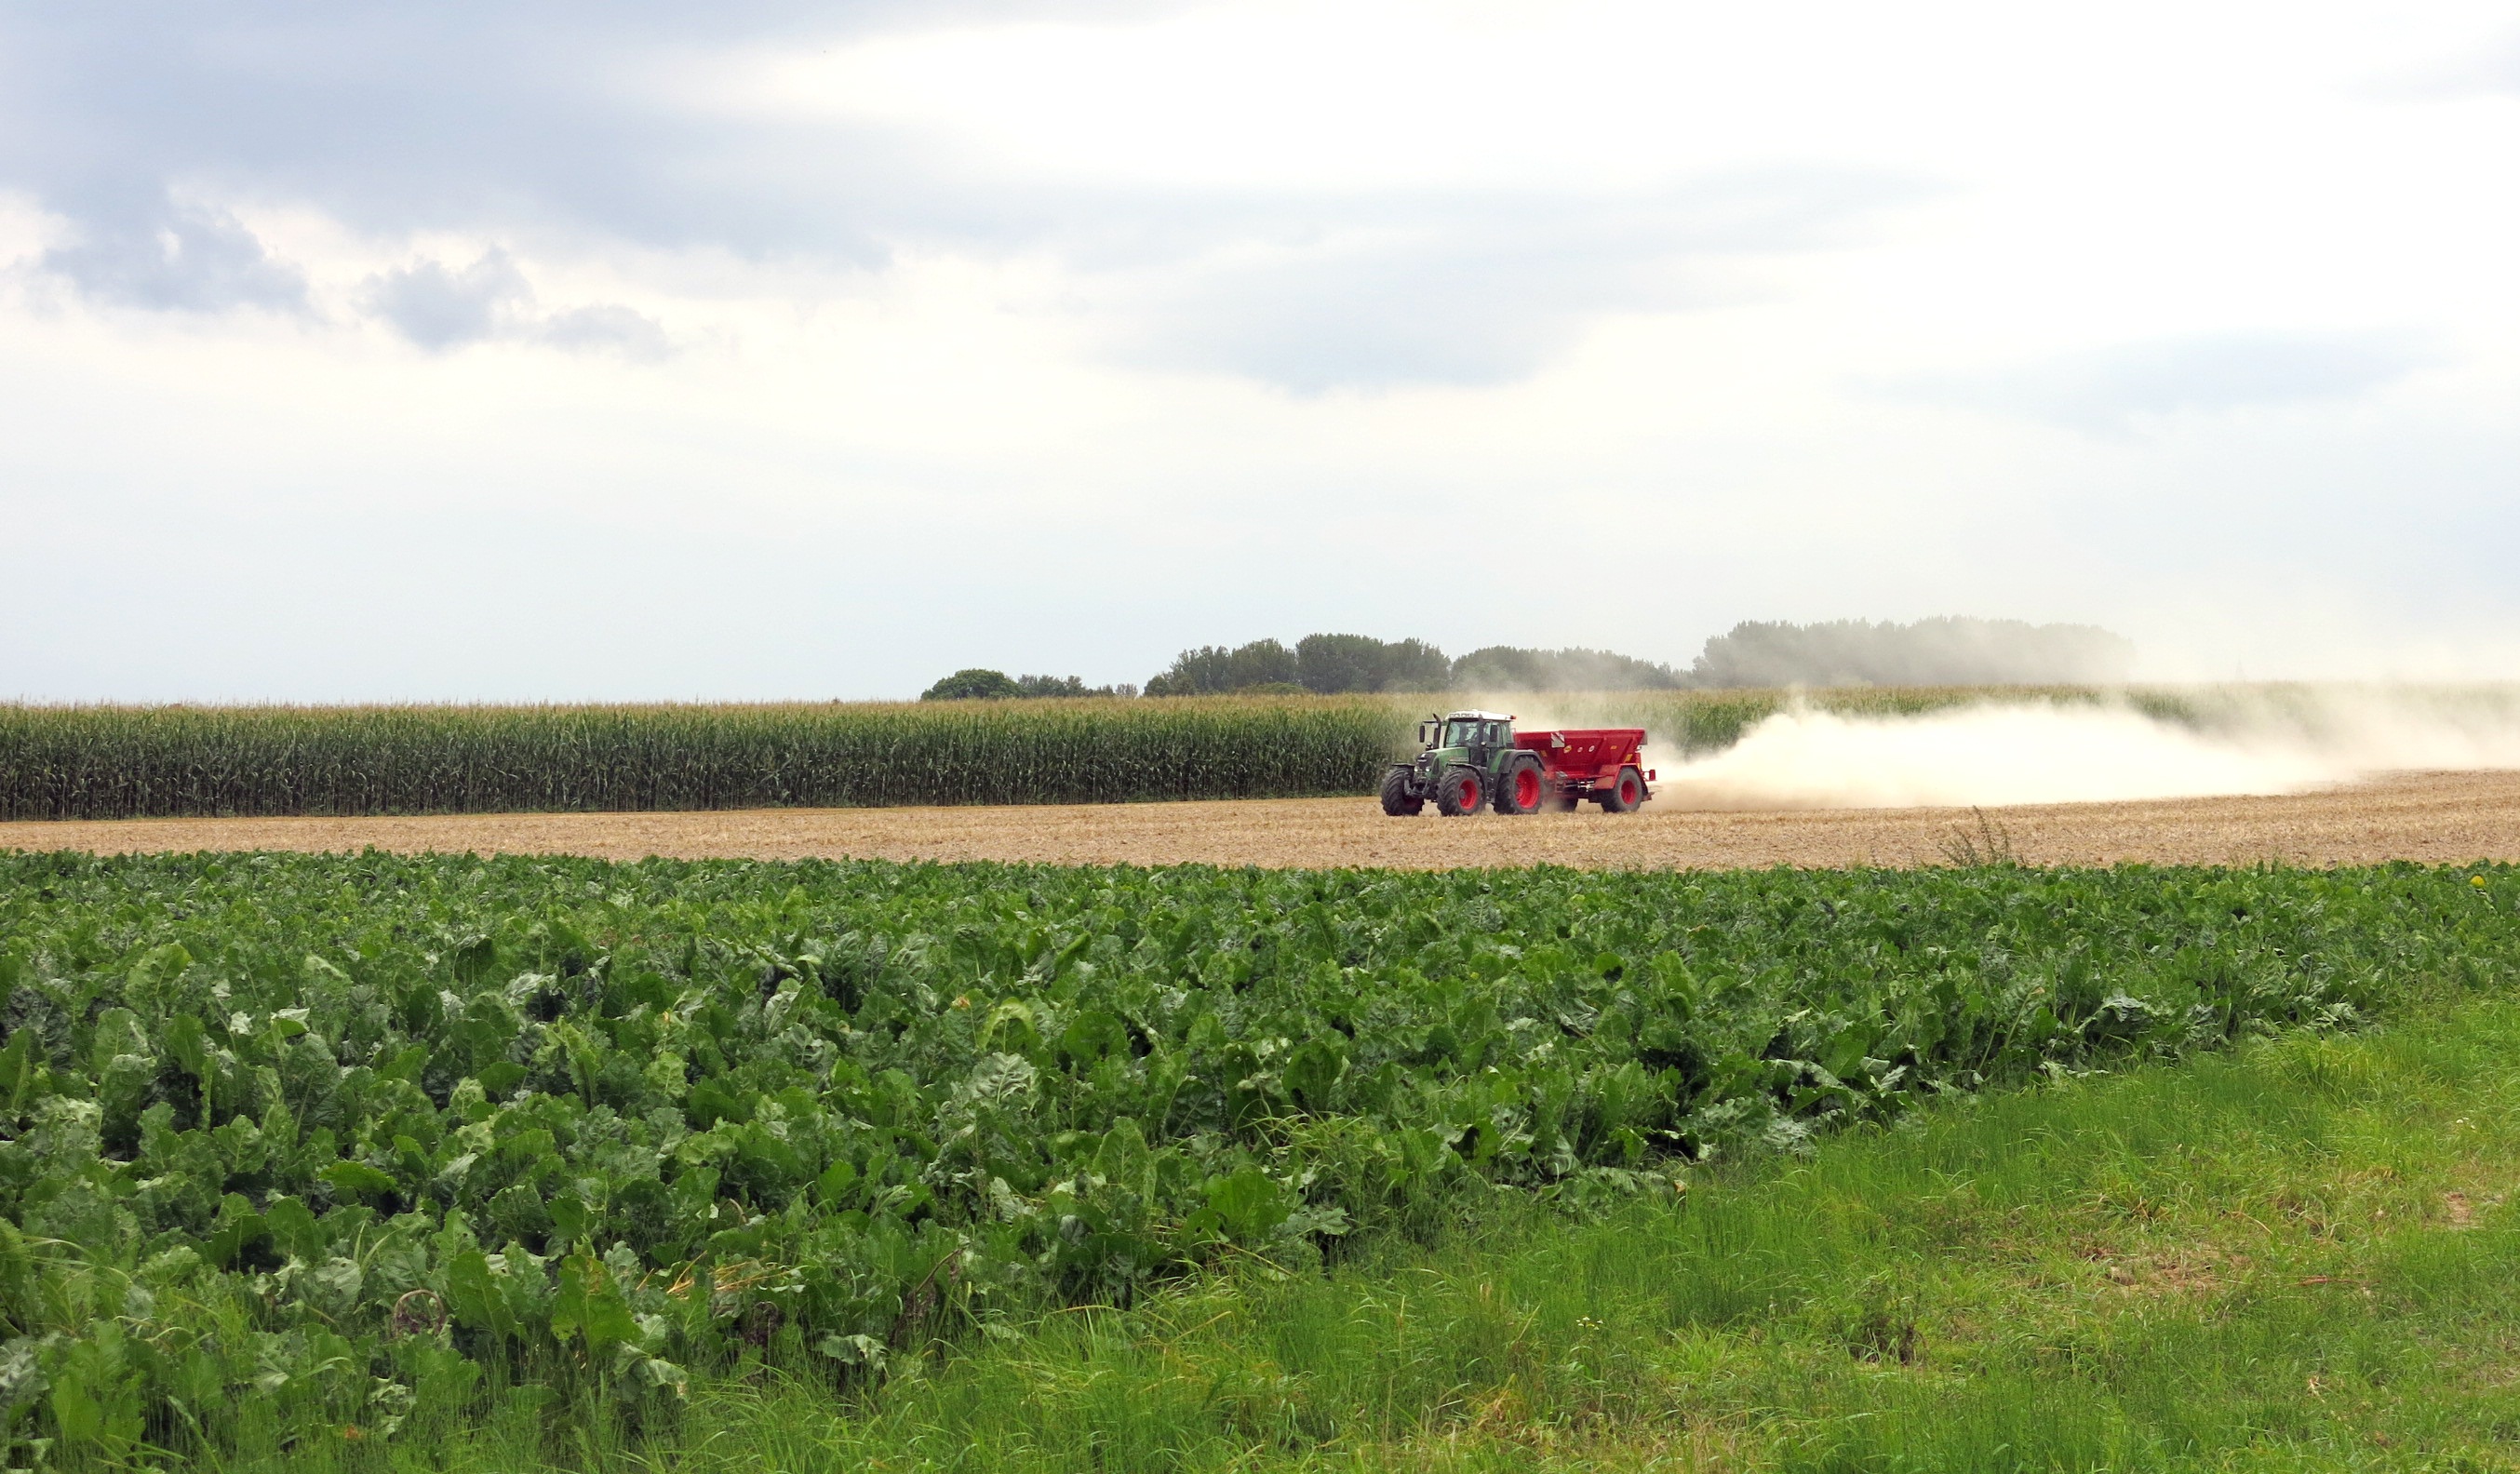
plant, sky, tractor, field, farm, meadow, prairie, flower, harvest, crop, pasture, soil, agriculture, plain, grassland, plantation, rural area, grass family